SARS-CoV-2 lineage B.1.617

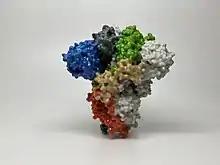
SARS-CoV-2 'spike' protein

Here are some of the common mutations present in the spike protein of lineage B.1.617. Not all sublineages of B.1.617 share the same mutations: